Kassiopi Castle

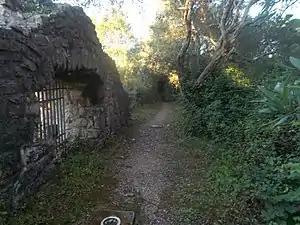
Gardens of Kassiopi Castle

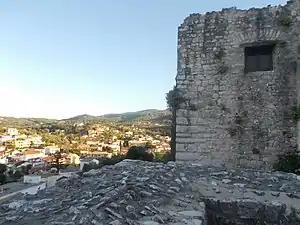
Kassiopi from the castle walls

The main gate of the castle is protected by strong fore-walls. This arrangement is similar to other castles and structures found in Epirus, such as the Castle of Riza and the Monastery of Kato Vassiliki.